GETEC Arena

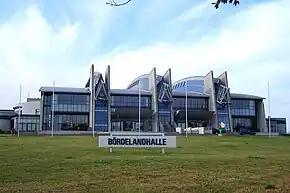
Bördelandhalle in Magdeburg, Saxony-Anhalt

The GETEC Arena (until 2011: ""Bördelandhalle"") is an indoor sporting arena located in Magdeburg, Germany. The maximum capacity of the arena is 8,071 people for handball games and 8,820 for boxing matches. It is the current home to SC Magdeburg's Handball-Bundesliga team.